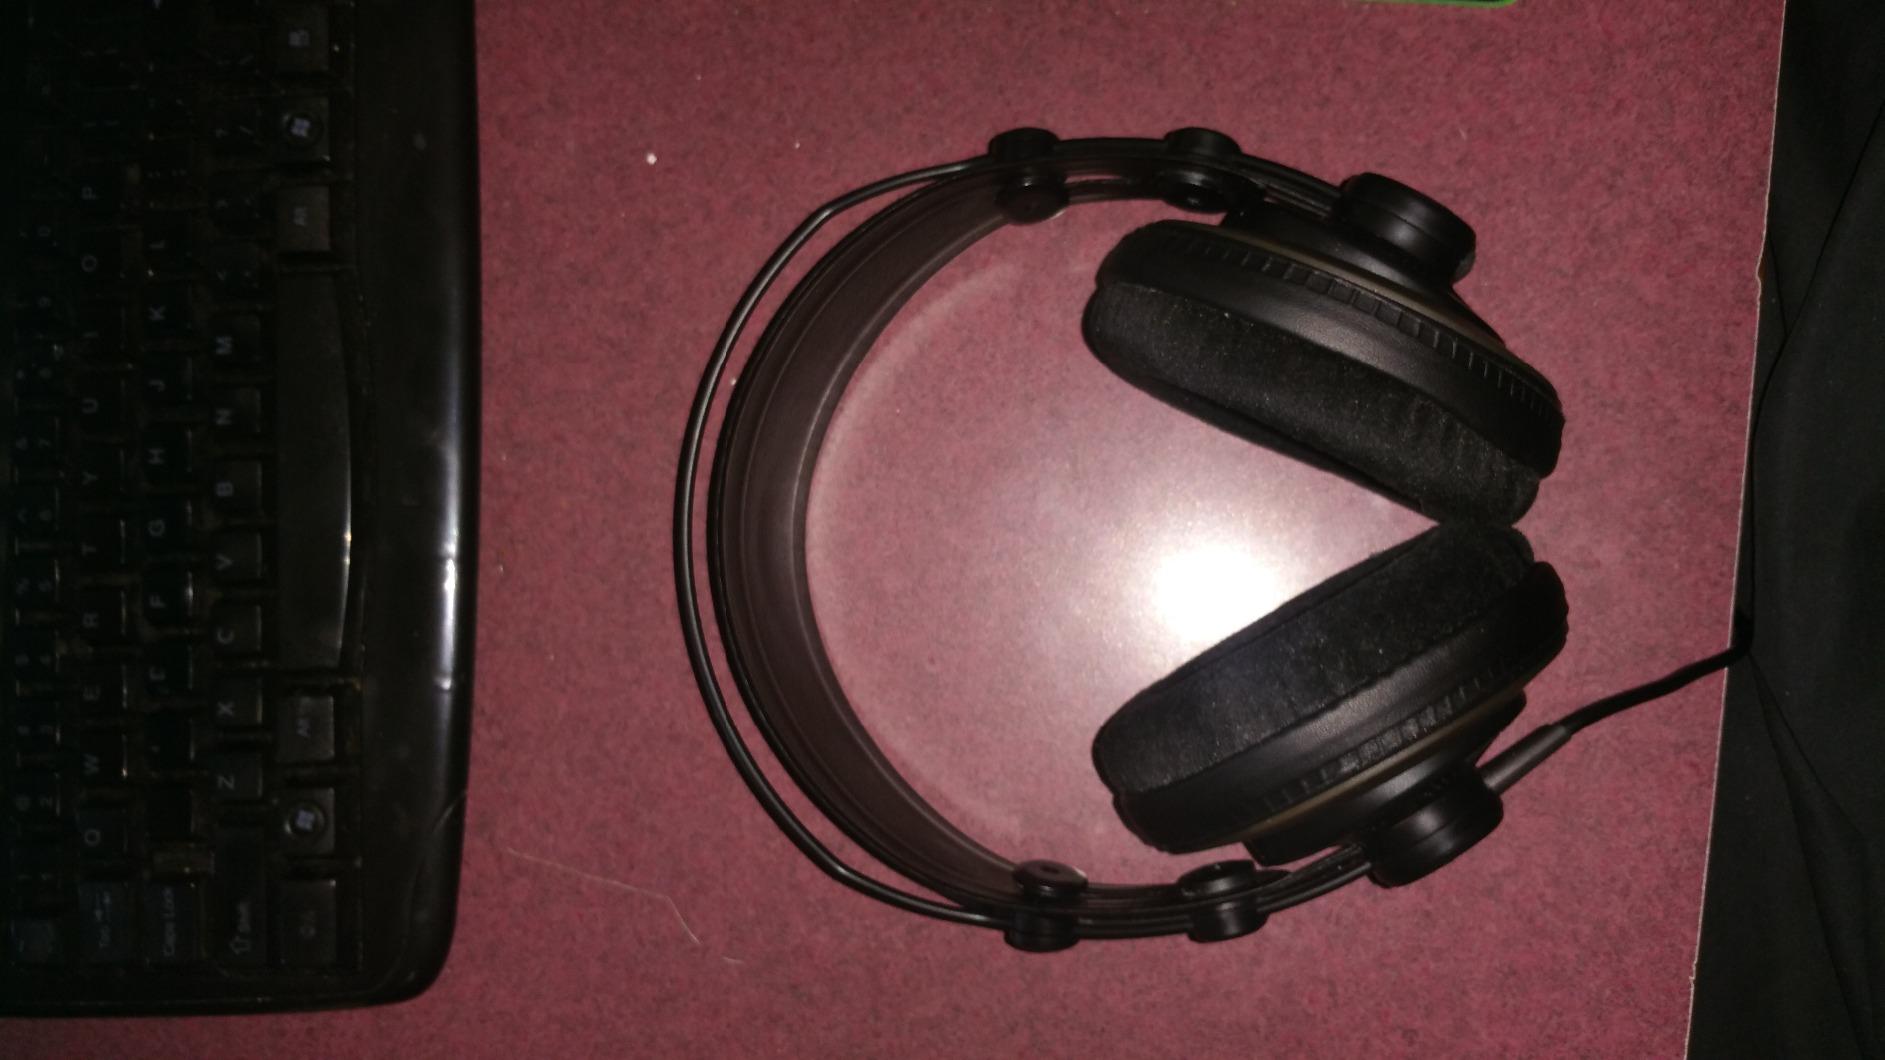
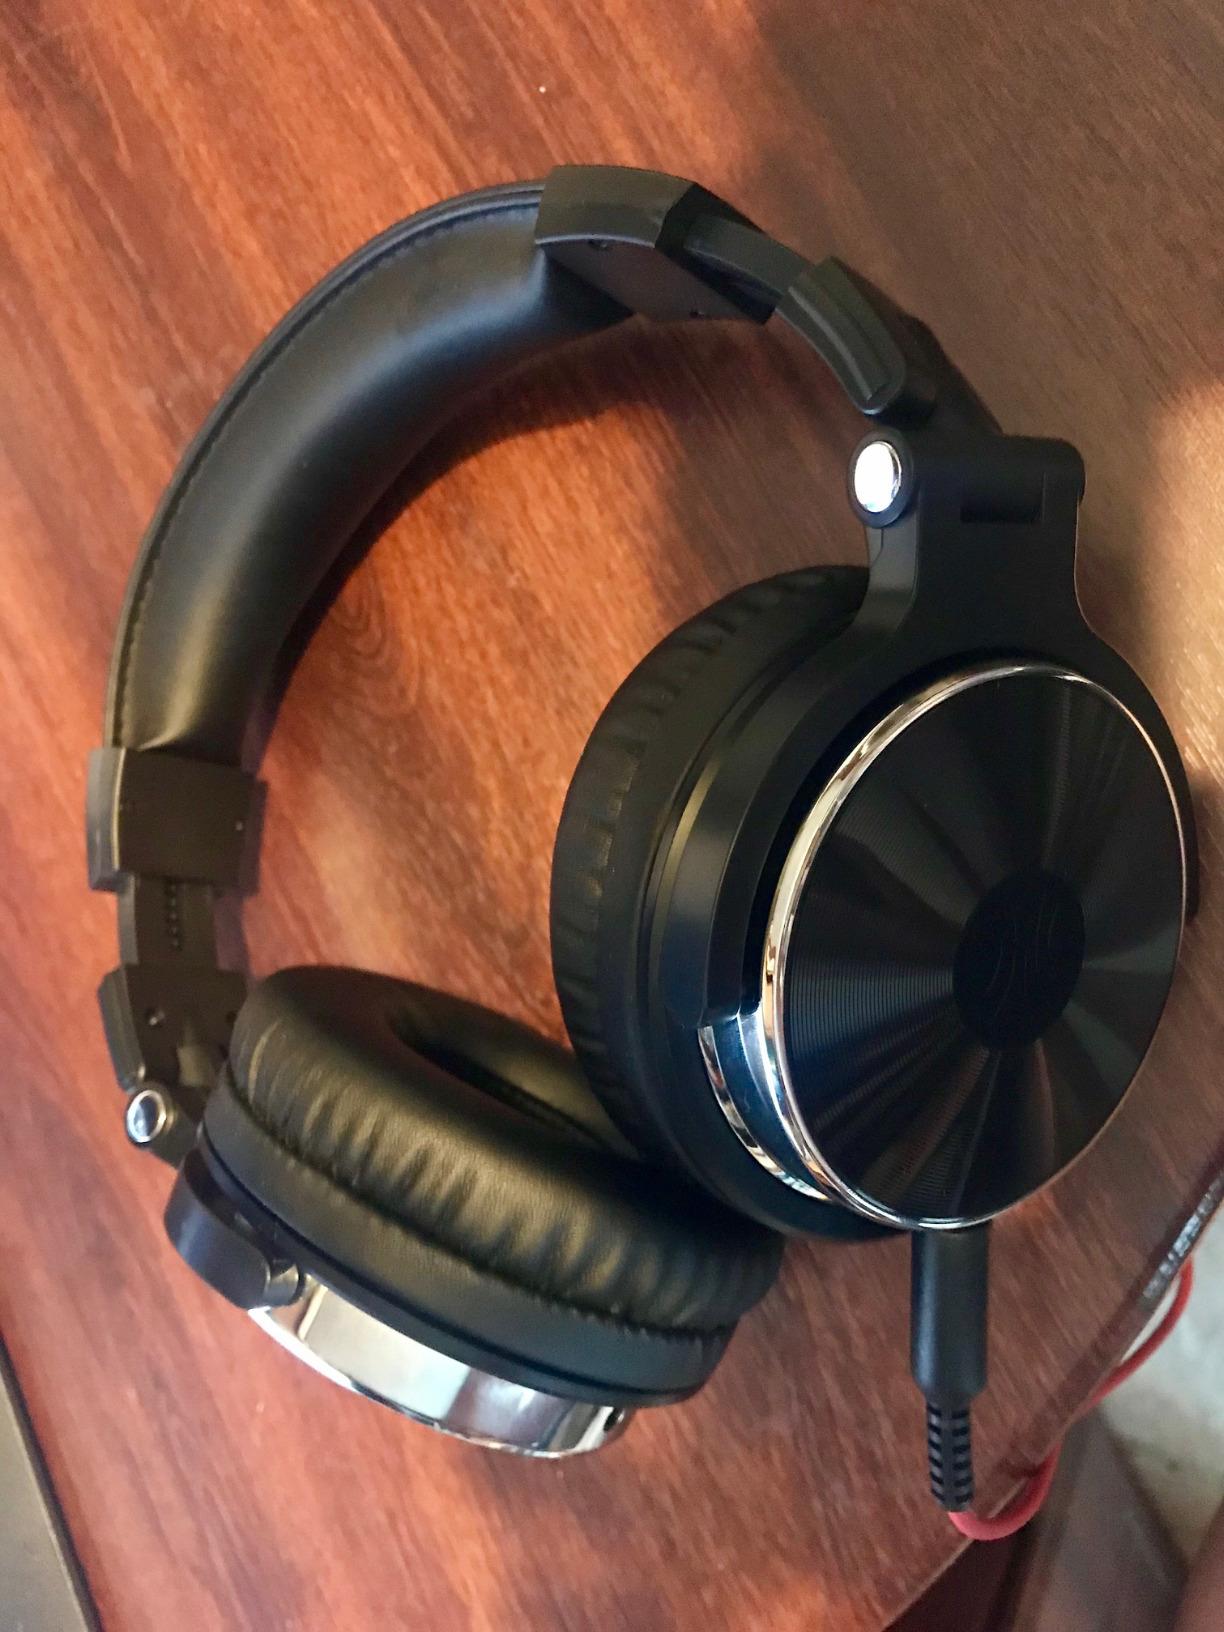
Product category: headphones
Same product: no